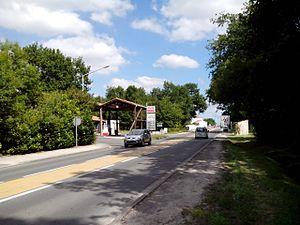
La route de Magarin à Breuillet
Breuillet est une commune du Sud-Ouest de la France, située dans le département de la Charente-Maritime et la région Nouvelle-Aquitaine. Ses habitants sont appelés les Breuilletons et les Breuilletonnes.